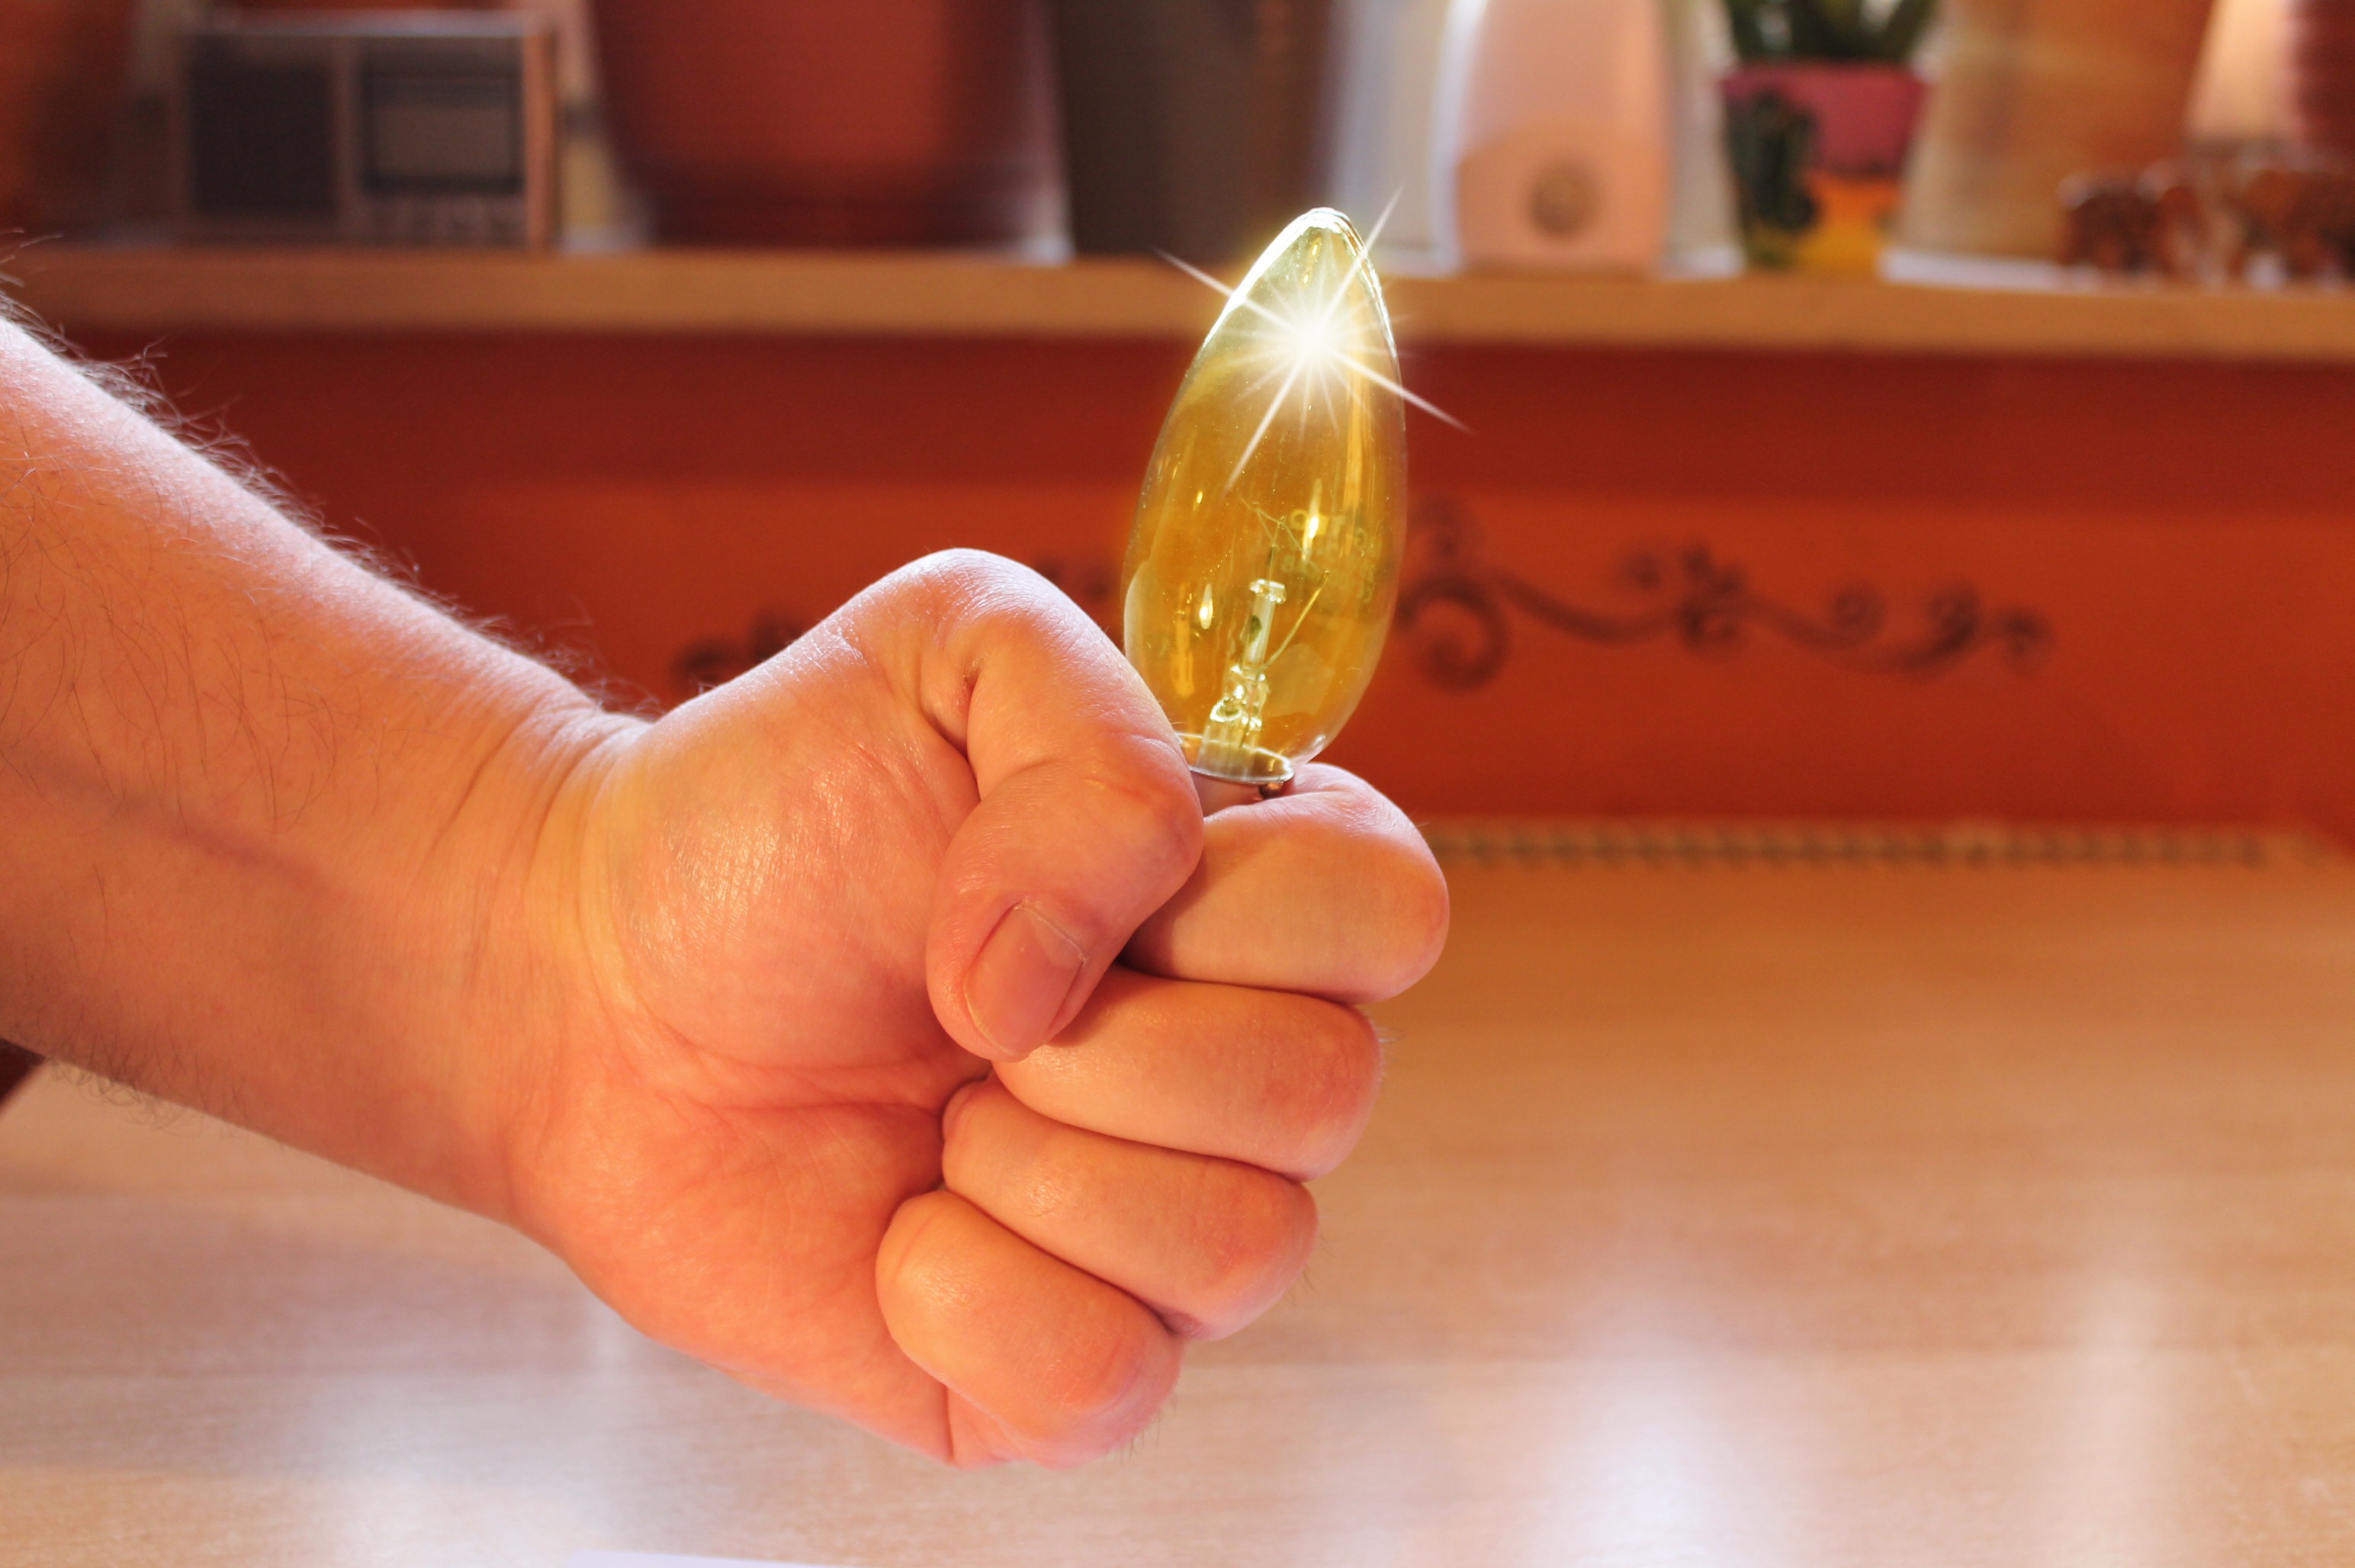
hand, light, leg, finger, drink, light bulb, nail, alcohol, energy, close up, sense